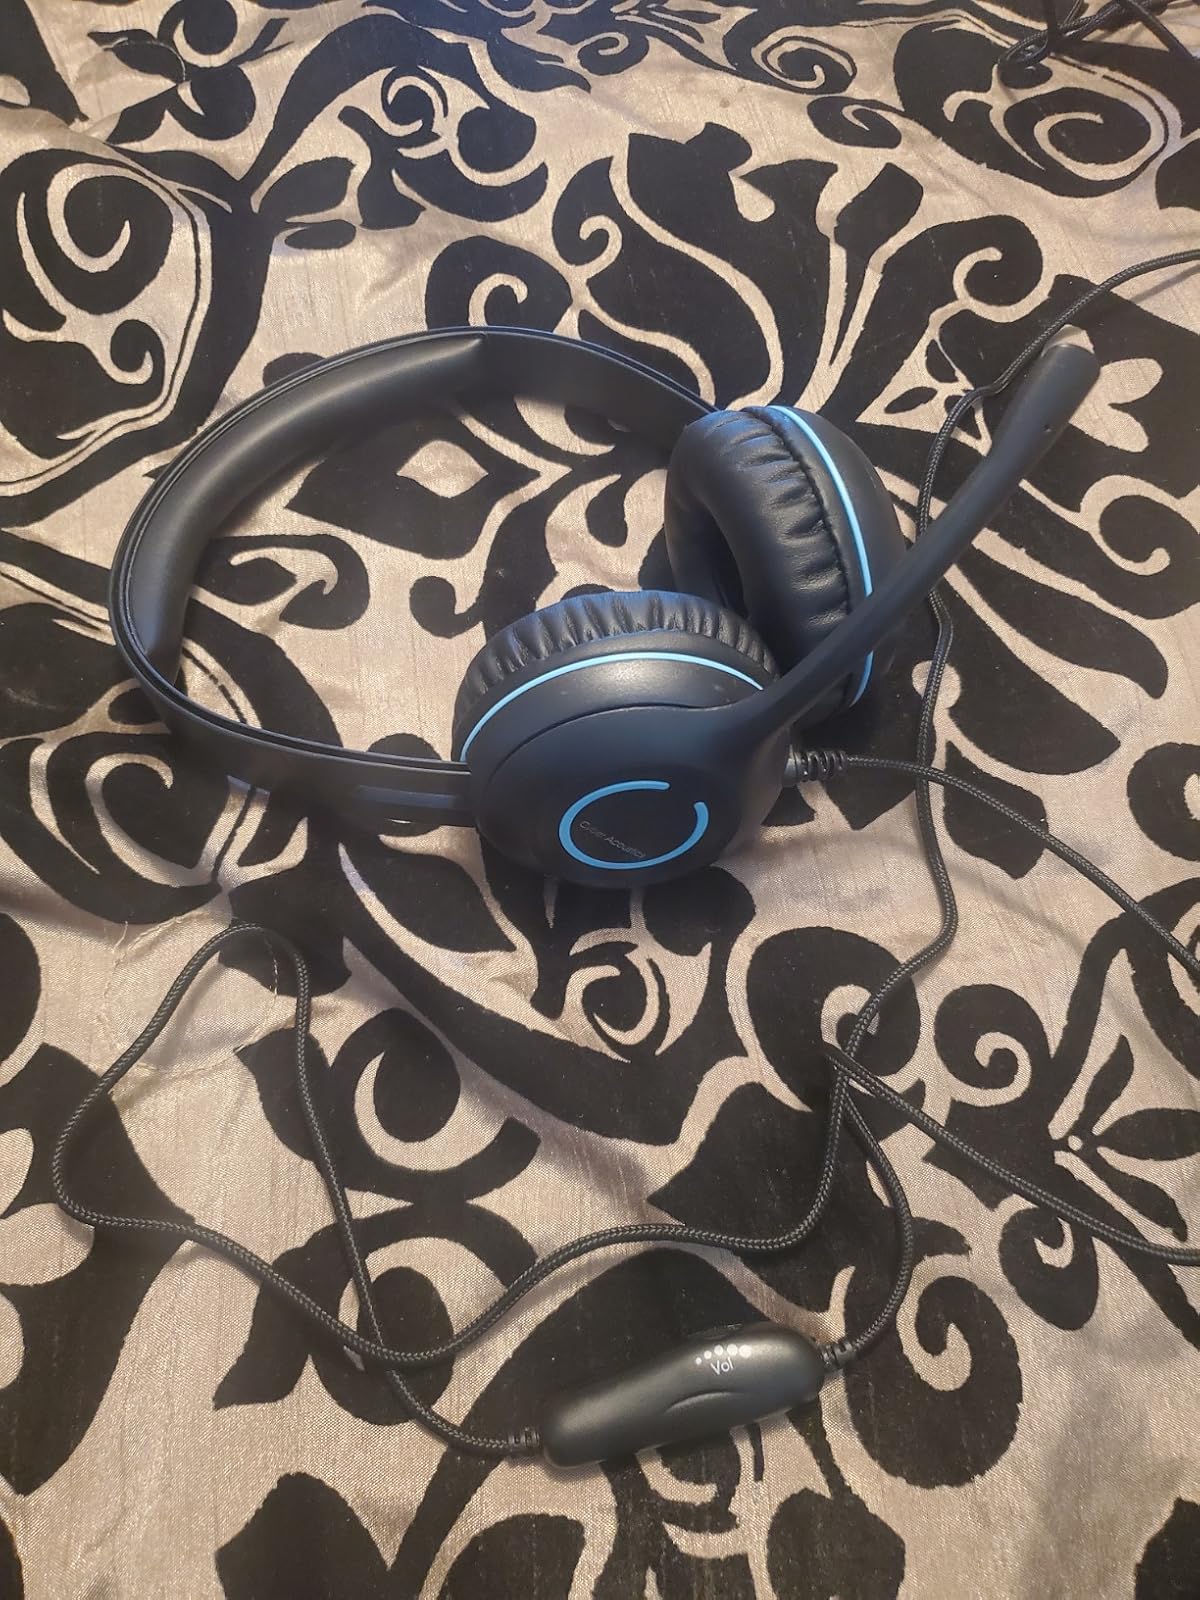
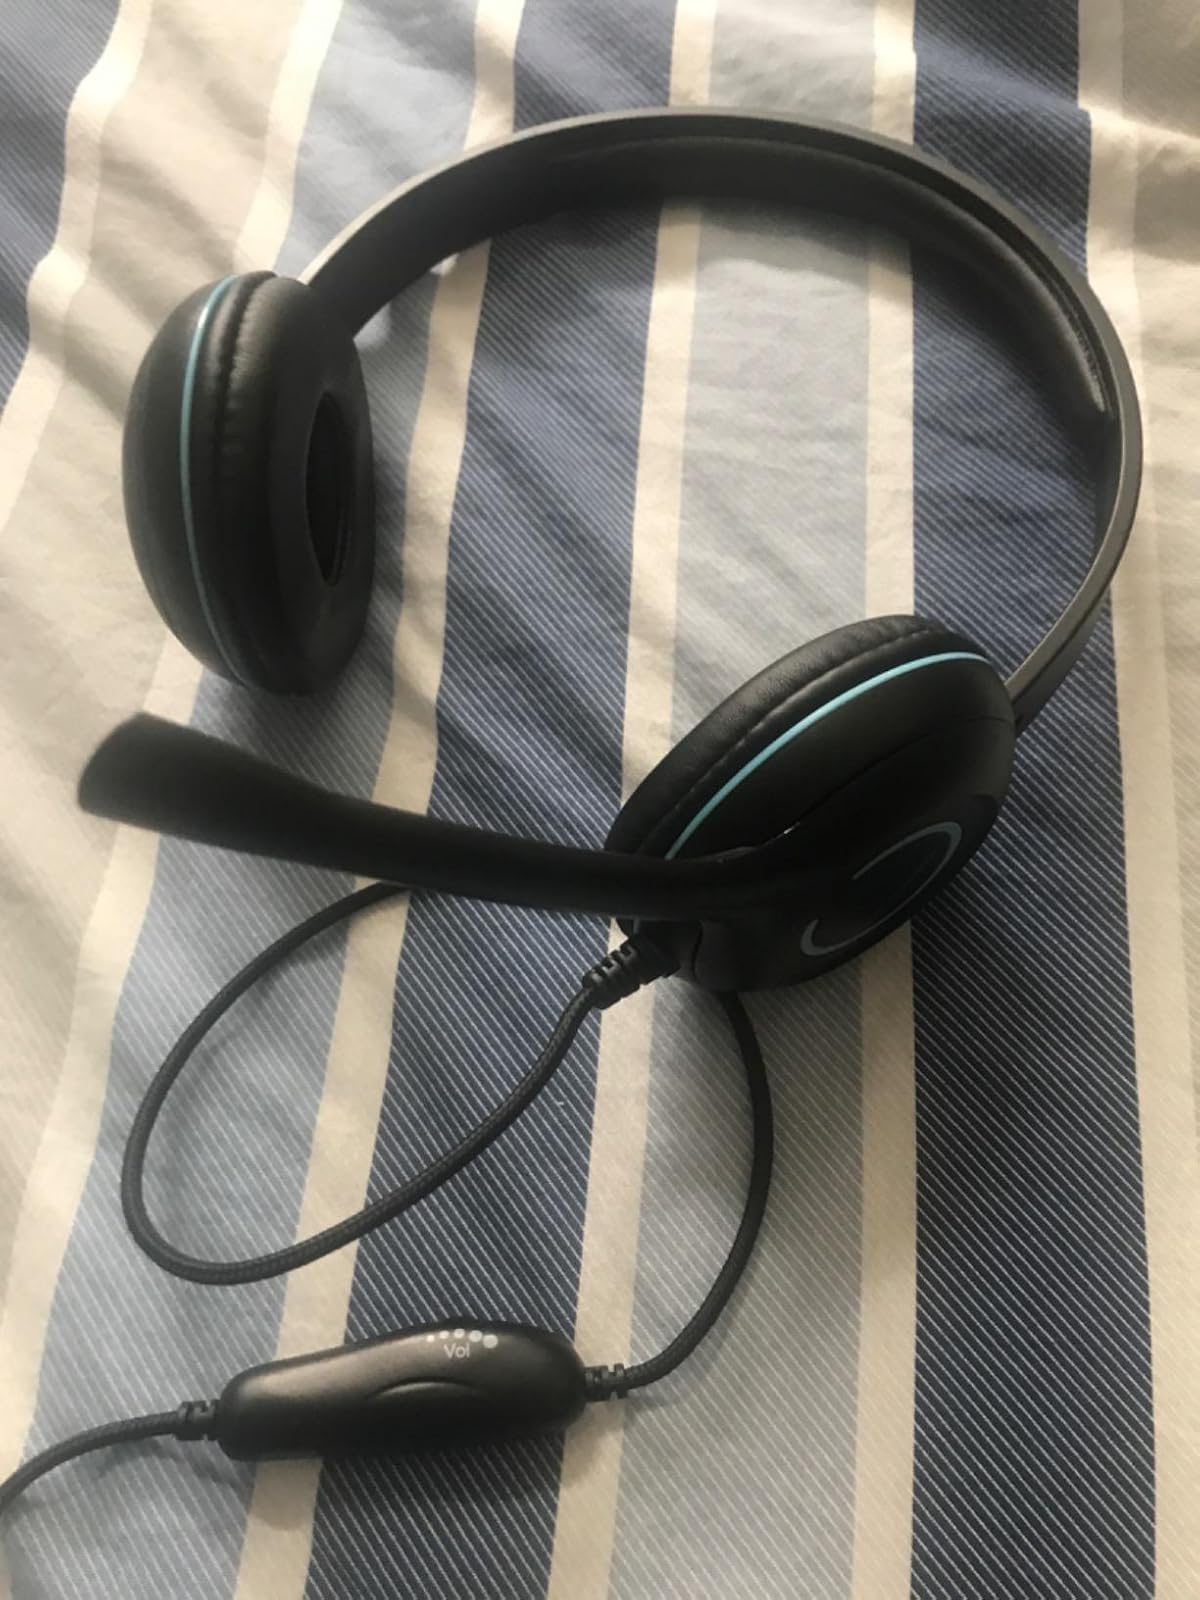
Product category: headphones
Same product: yes